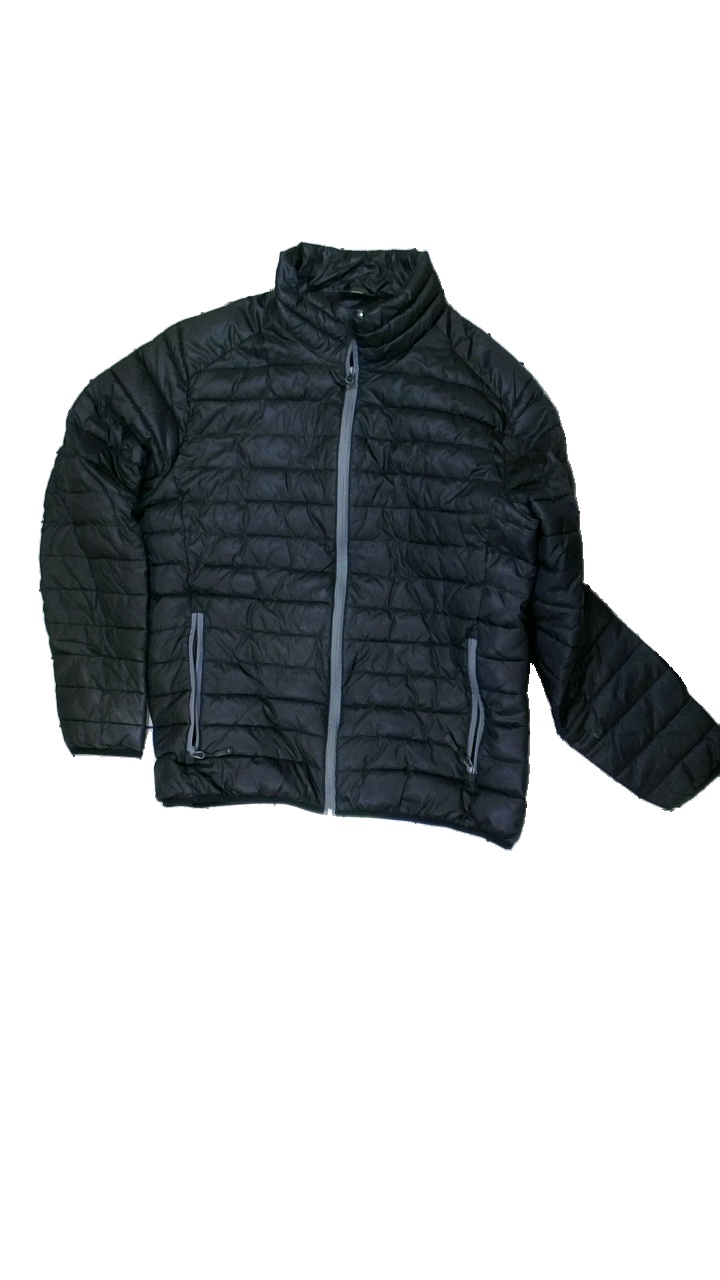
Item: Blazer (Men)
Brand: Tuxer
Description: Black jacket
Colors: Black
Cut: Regular
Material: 51% Nylon 49% Polyester
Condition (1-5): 3
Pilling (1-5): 4
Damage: hole
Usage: Export
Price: <50